Merrill Springs Mound Group II

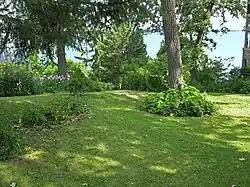

Merrill Springs Mound Group II is a group of Native American mounds at 5030-5046 Lake Mendota Drive in Madison, Wisconsin. The group includes six to eight mounds and a nearby village site; it originally included up to 13-20 mounds, but many were destroyed by residential development in the area. It is one of four groups of mounds identified in an 1888 survey of the Merrill Springs resort area, which gives the group its name. The site includes two bear-shaped effigy mounds and an assortment of linear and conical mounds. The mounds were built by Late Woodland people between roughly 800 and 1100 A.D. The village site was also inhabited during the Late Woodland period, and projectile points and bones have been found there.